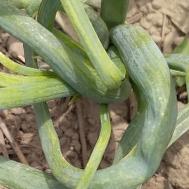
Crop: Onion
Condition: virosis-d